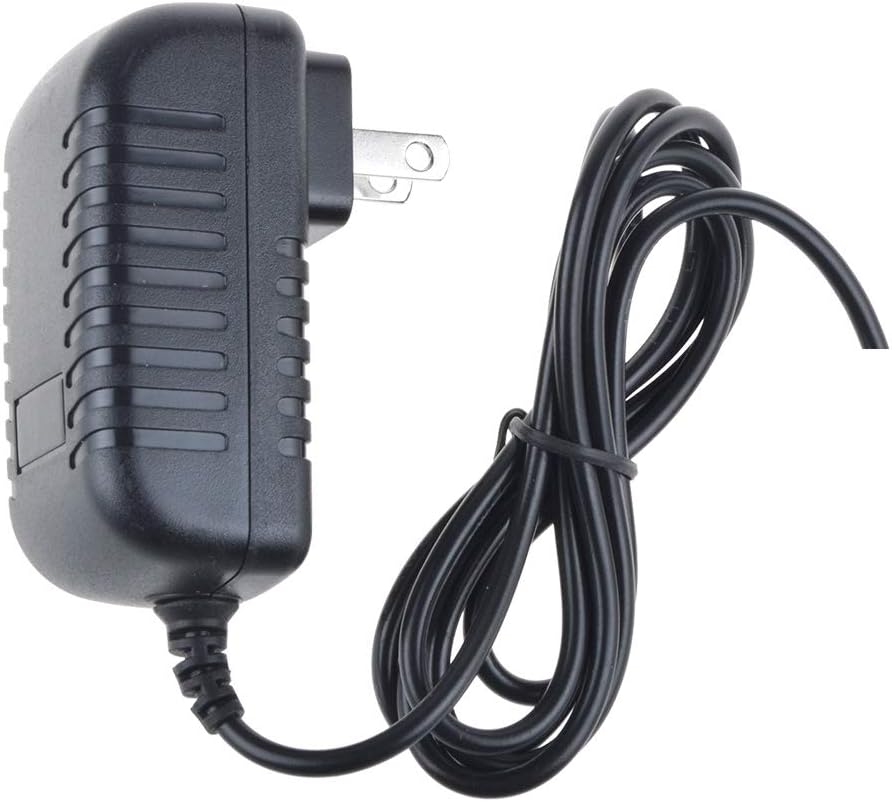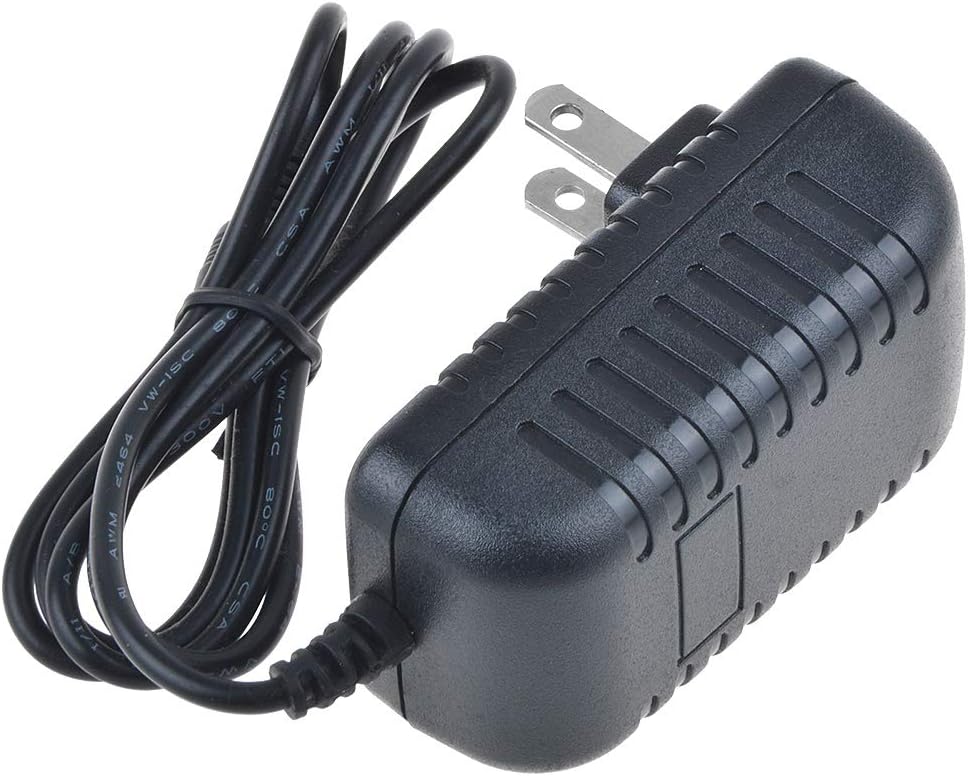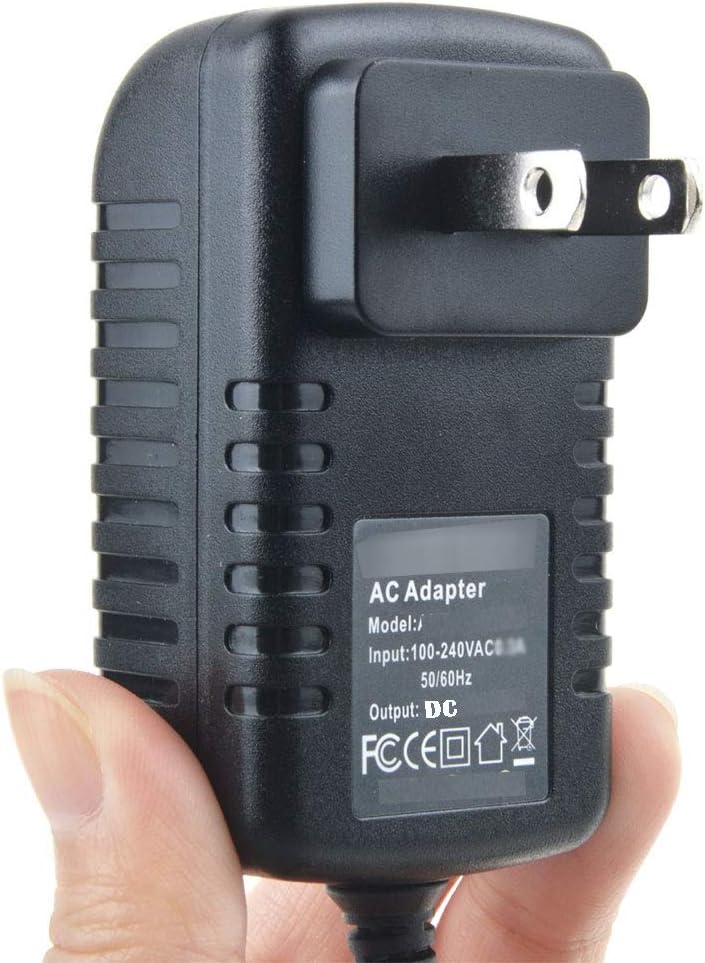
PK Power AC Adapter Charger for Bissell K12S270050U PN: 161-0982 1610982 27V 0.5A Power
Category: All Electronics
PK Power AC Adapter Charger for Bissell K12S270050U PN: 161-0982 1610982 27V 0.5A Power
Features: Input: 100-240V 50-60Hz | PK-Power products are CE / FCC / RoHS certified, tested by the manufacturer to match and / or exceed the OEM specification | OVP, OCP, SCP Protection (OVP: Over Voltage output Protection. OCP: Over Current output Protection. SCP: Short Circuit output Protection) | COMPATIBILITY: Please see full list of compatible models in the Product Description | Our After Sale Service: Our friendly and reliable customer service will respond to you within 24 hours.